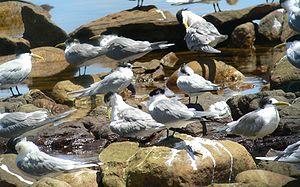
La Sterne huppée est une espèce d'oiseau appartenant à la famille des Laridés dont le nom scientifique célèbre le naturaliste, médecin et explorateur allemand Karl Heinrich Bergius. C'est un oiseau de mer qui niche en colonies denses sur les côtes et les îles des régions tropicales et subtropicales de l'Ancien Monde. Ses cinq sous-espèces se reproduisent de l'Afrique du Sud aux côtes de l'océan Indien et jusqu'aux îles du centre de l'océan Pacifique et de l'Australie. Toutes les populations se dispersent largement dans l'aire de reproduction après la nidification.